Júlia Takács

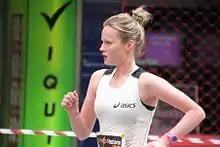
Julia Takacs in 2013

Júlia Takács (born 29 June 1989) is a Spanish race walker. She competed in the women's 20 kilometres walk event at the 2016 Summer Olympics. Takács is Hungarian, born in Budapest. She acquired Spanish citizenship on 20 June 2008.